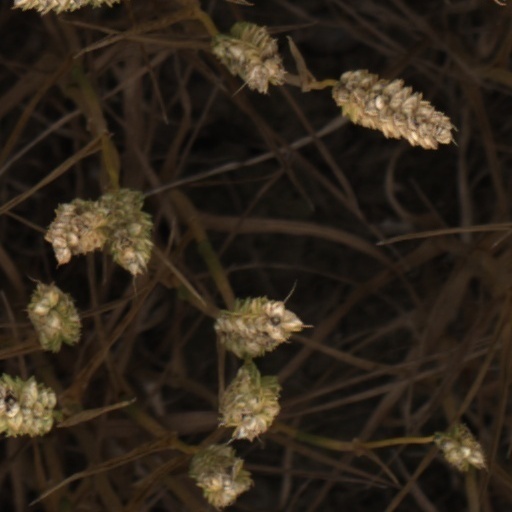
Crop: wheat